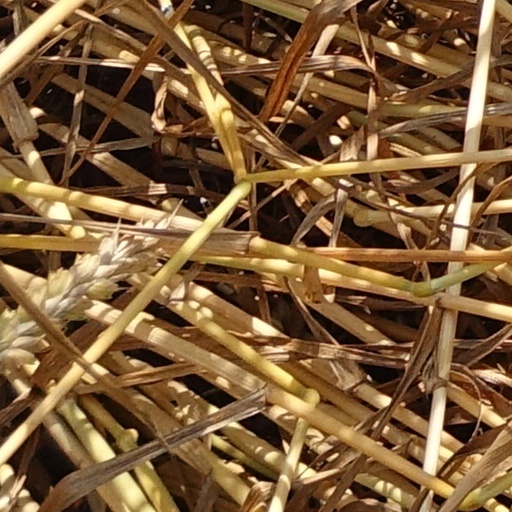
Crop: wheat